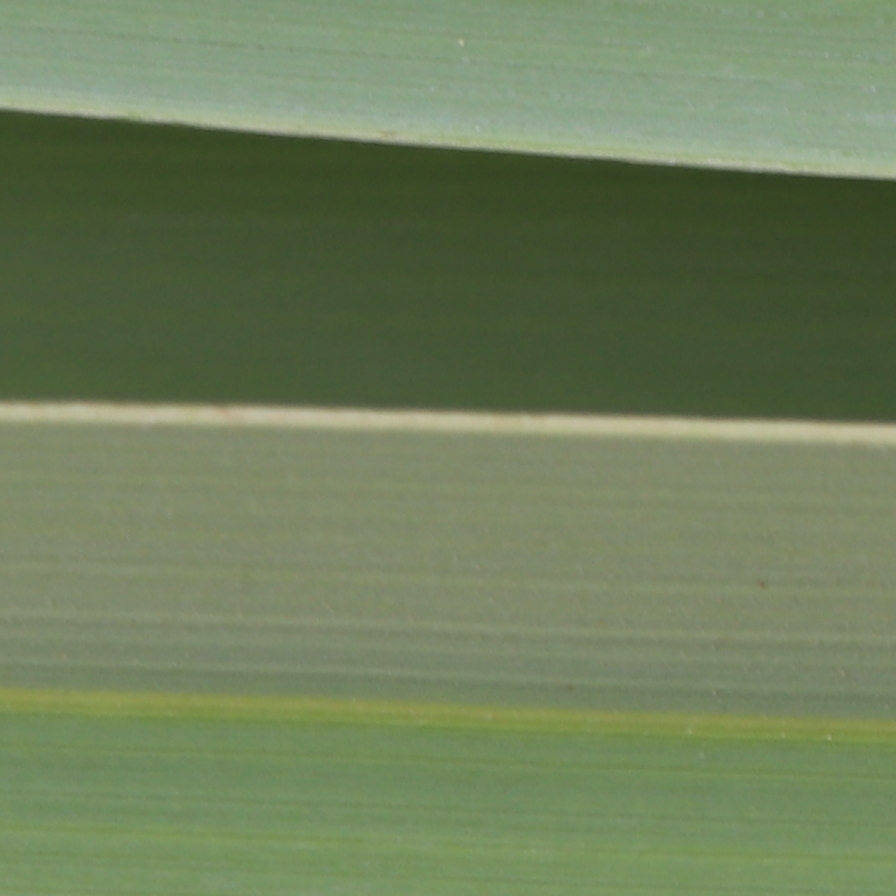
Label: Healthy